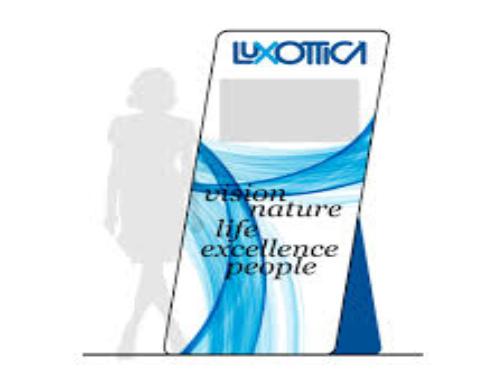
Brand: luxottica
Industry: Necessities